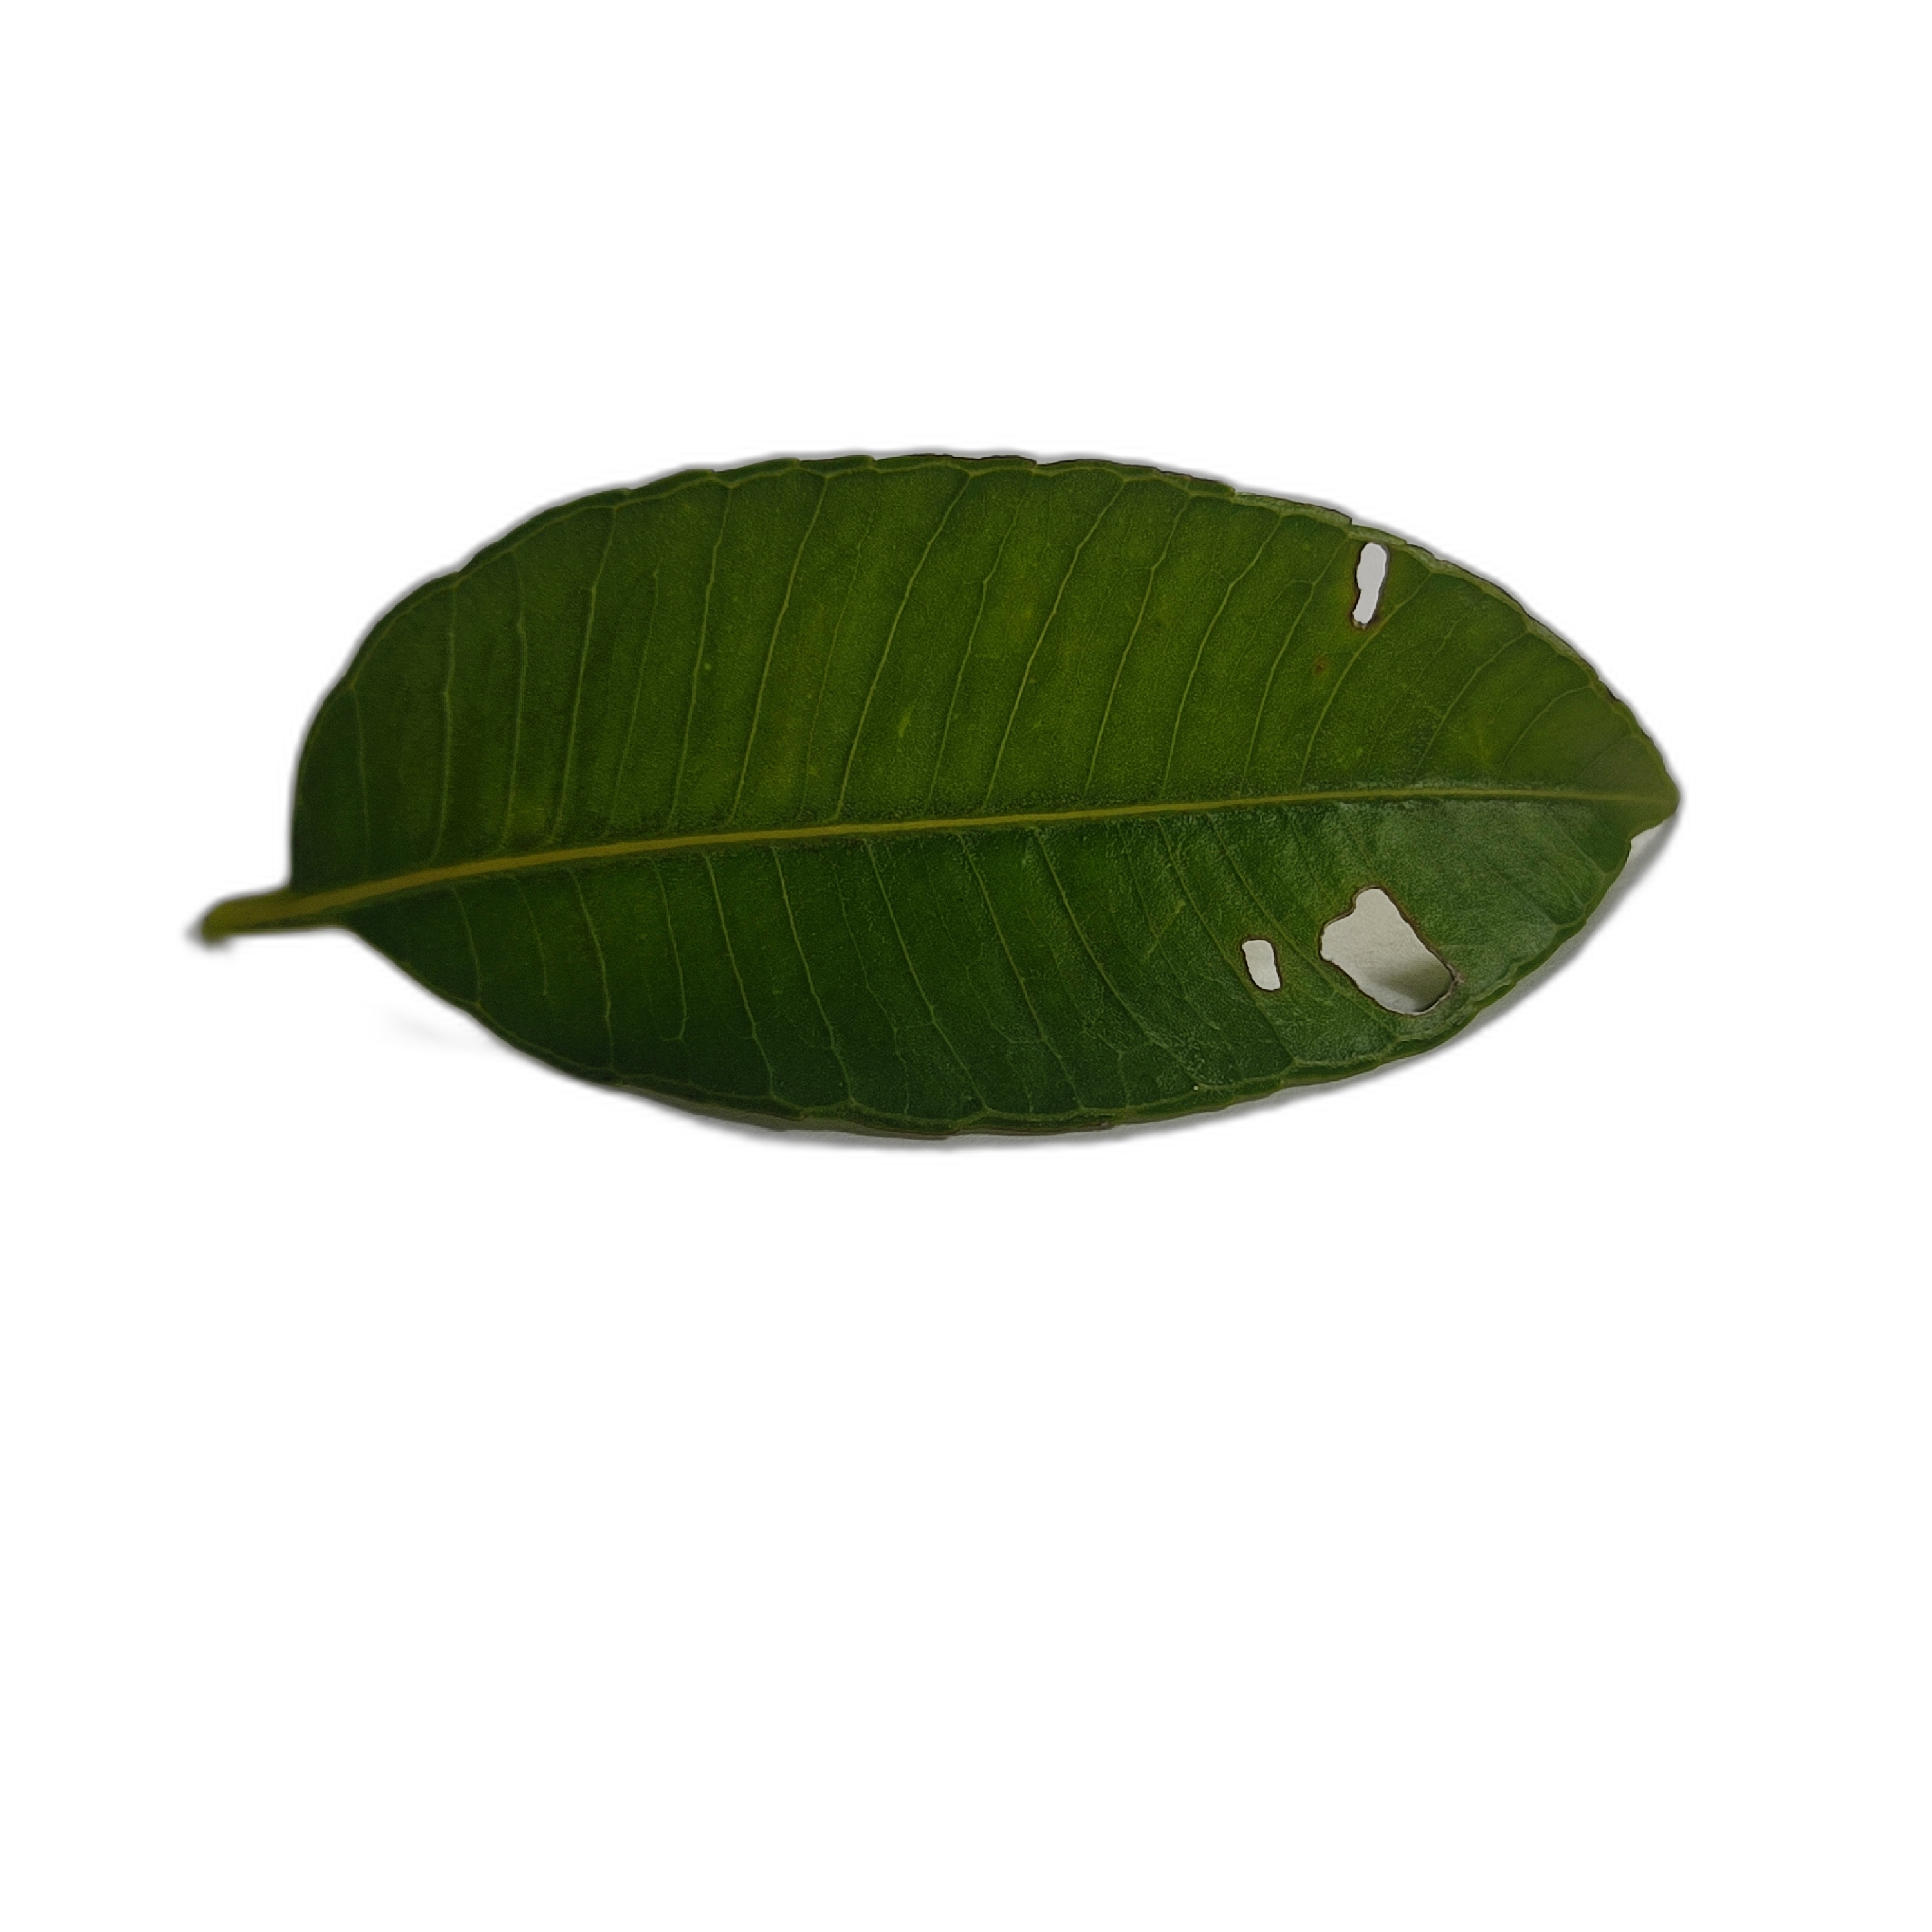
Label: not_healthy